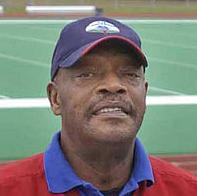
Age: 58